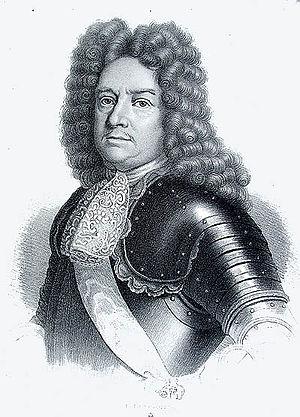
La guerre de Scanie se déroula de 1675 à 1679 et opposa la Suède, alliée de la France, au Danemark, allié des Provinces-Unies, et à l'électorat de Brandebourg. Le conflit s'est déroulé principalement en Scanie, province disputée entre le Danemark et la Suède, et en Poméranie.
La famille Juel est une famille de la noblesse danoise dont le nom a été relevé par des descendants en ligne féminine, les comtes Krag-Juel-Vind-Frijs et d'autres branches comme les barons Juel-Brockdorff. Elle est originaire du nord du Jutland et a donné nombre de serviteurs de la couronne et de chefs militaires. Les armes des Juel consistent en une étoile d'or à six pointes au-dessus de trois rivières d'argent sur fond azur.